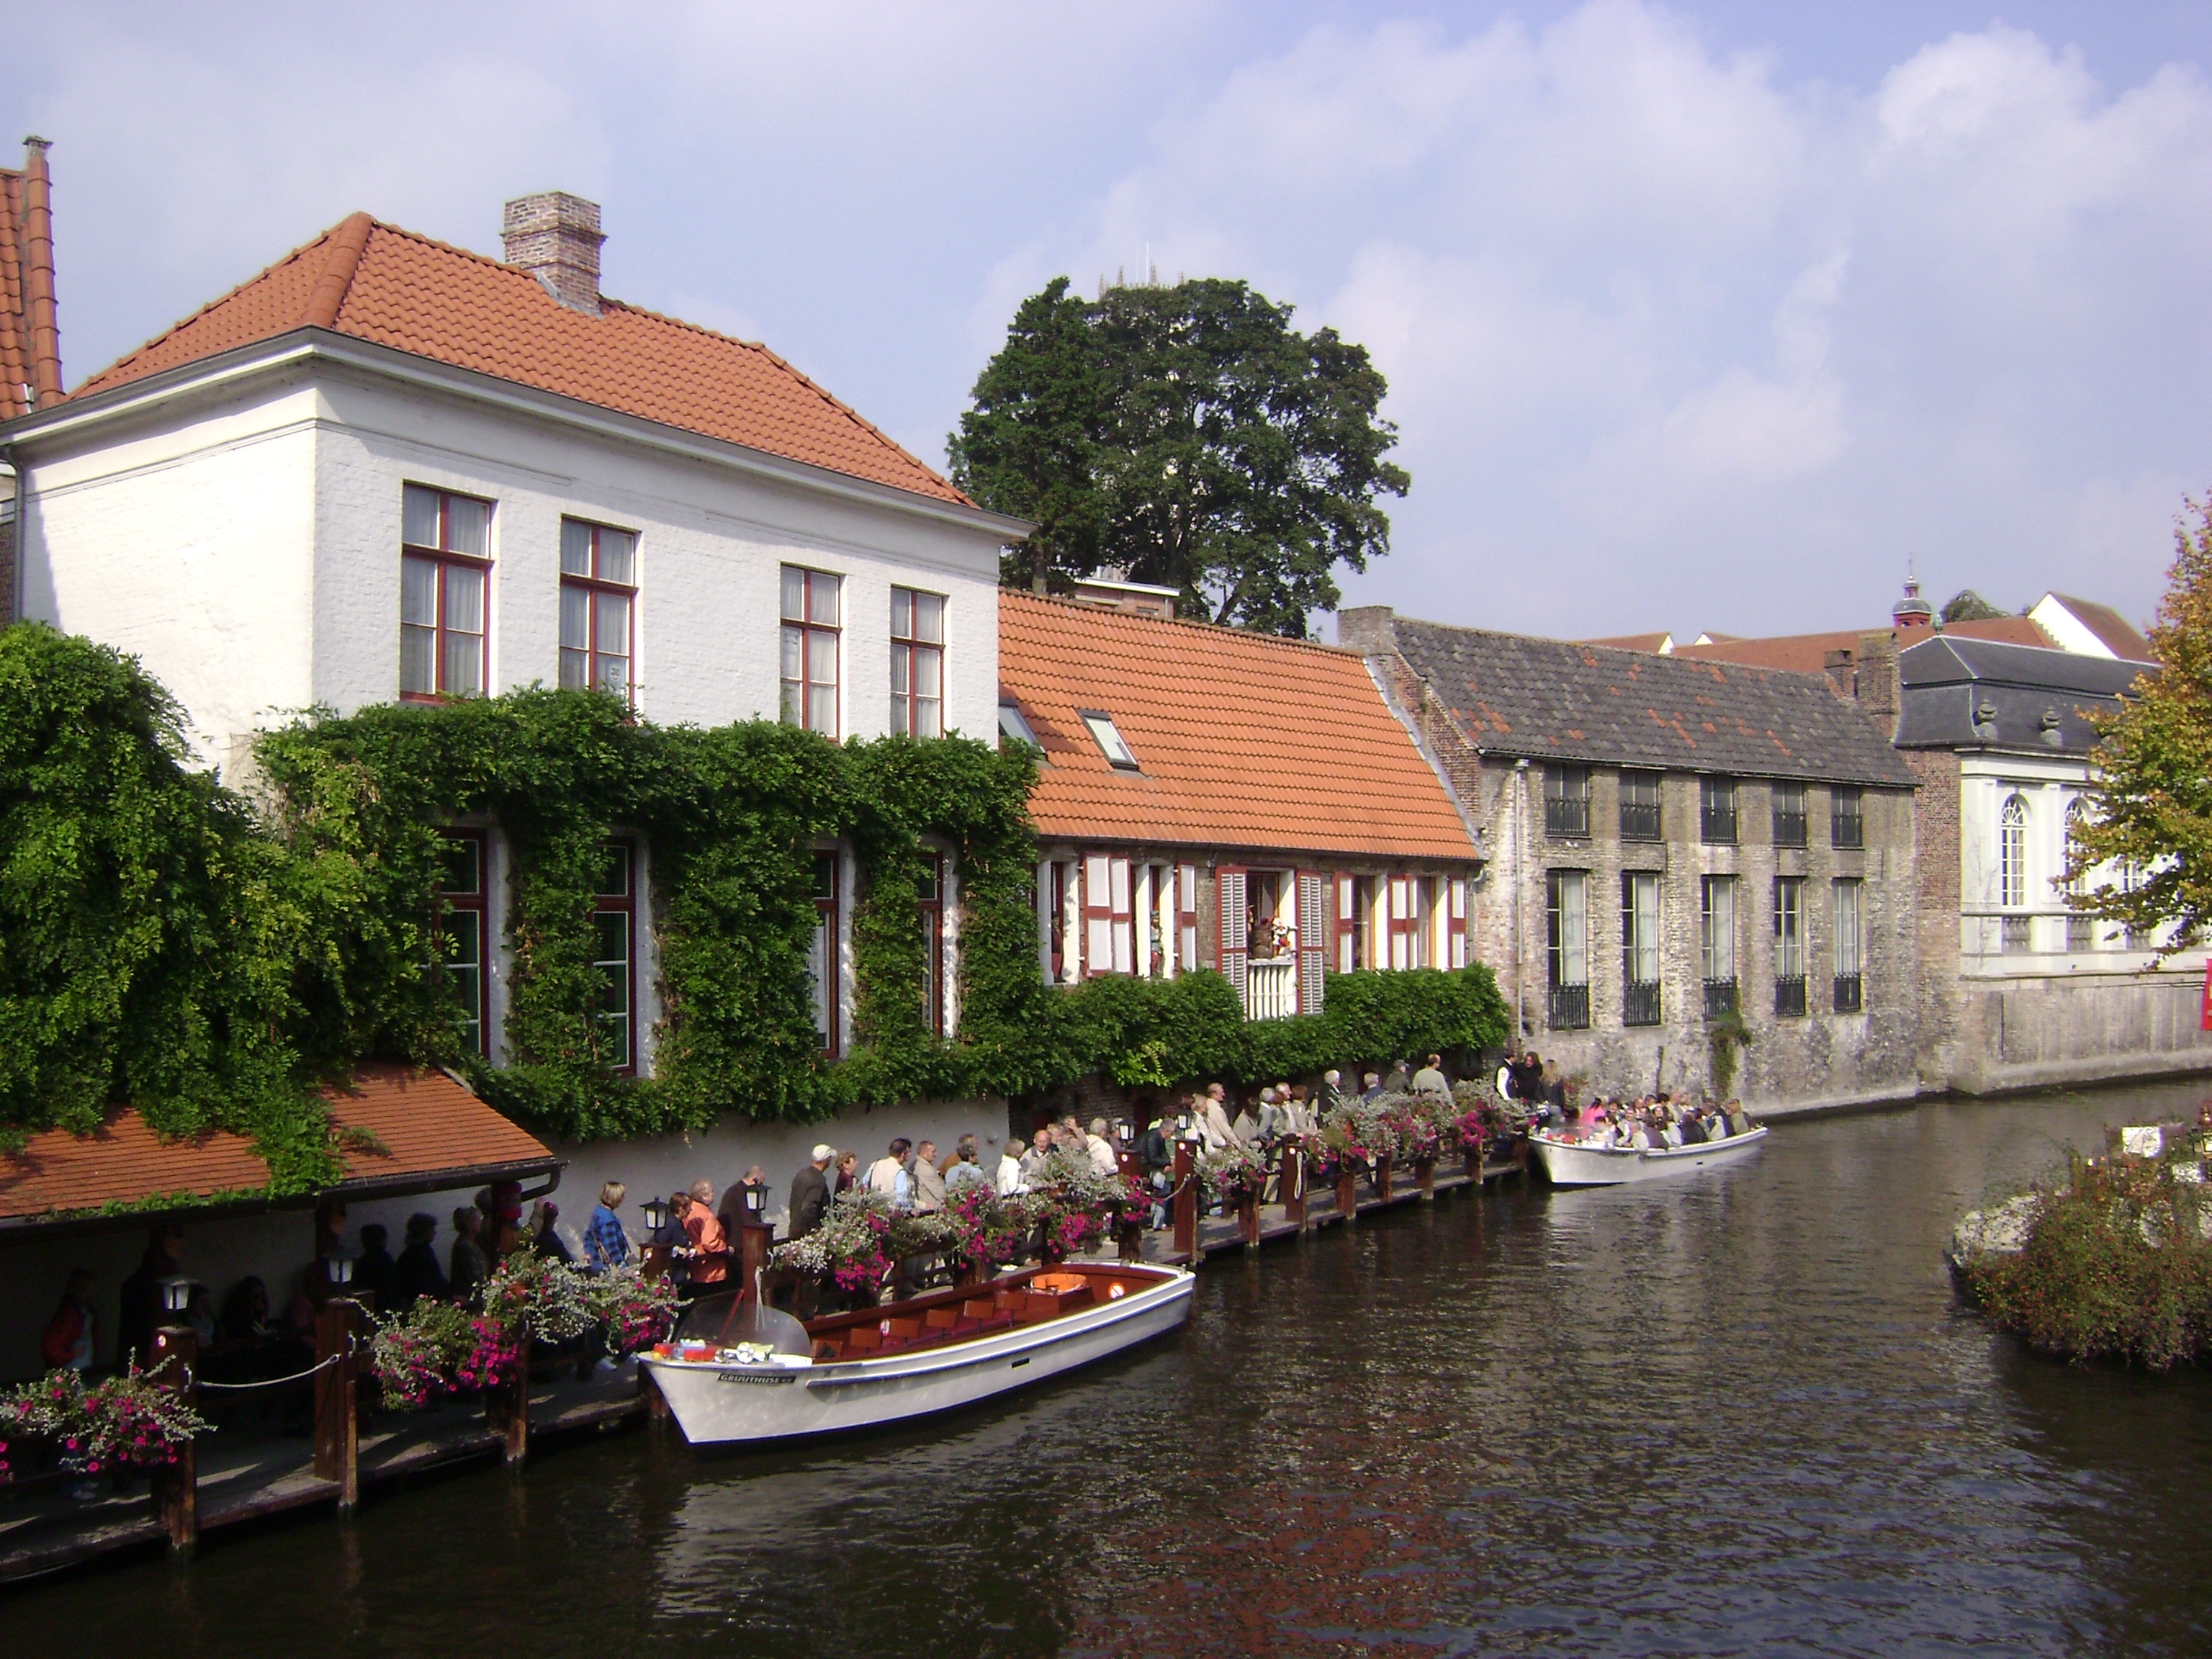
boat, town, river, canal, europe, vehicle, tourism, waterway, belgium, estate, bruges